Answer in natural language. Estimate the real world distances between objects in the image. Which object is closer to brown square dining table, black rectangular countertop or Ladle? Choose between the following options: Ladle or black rectangular countertop
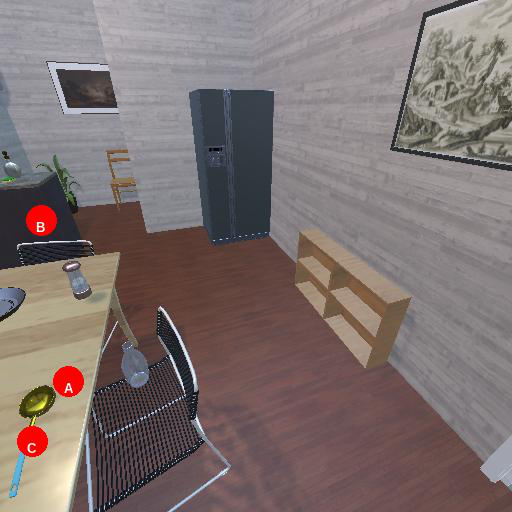
<answer>Ladle</answer>